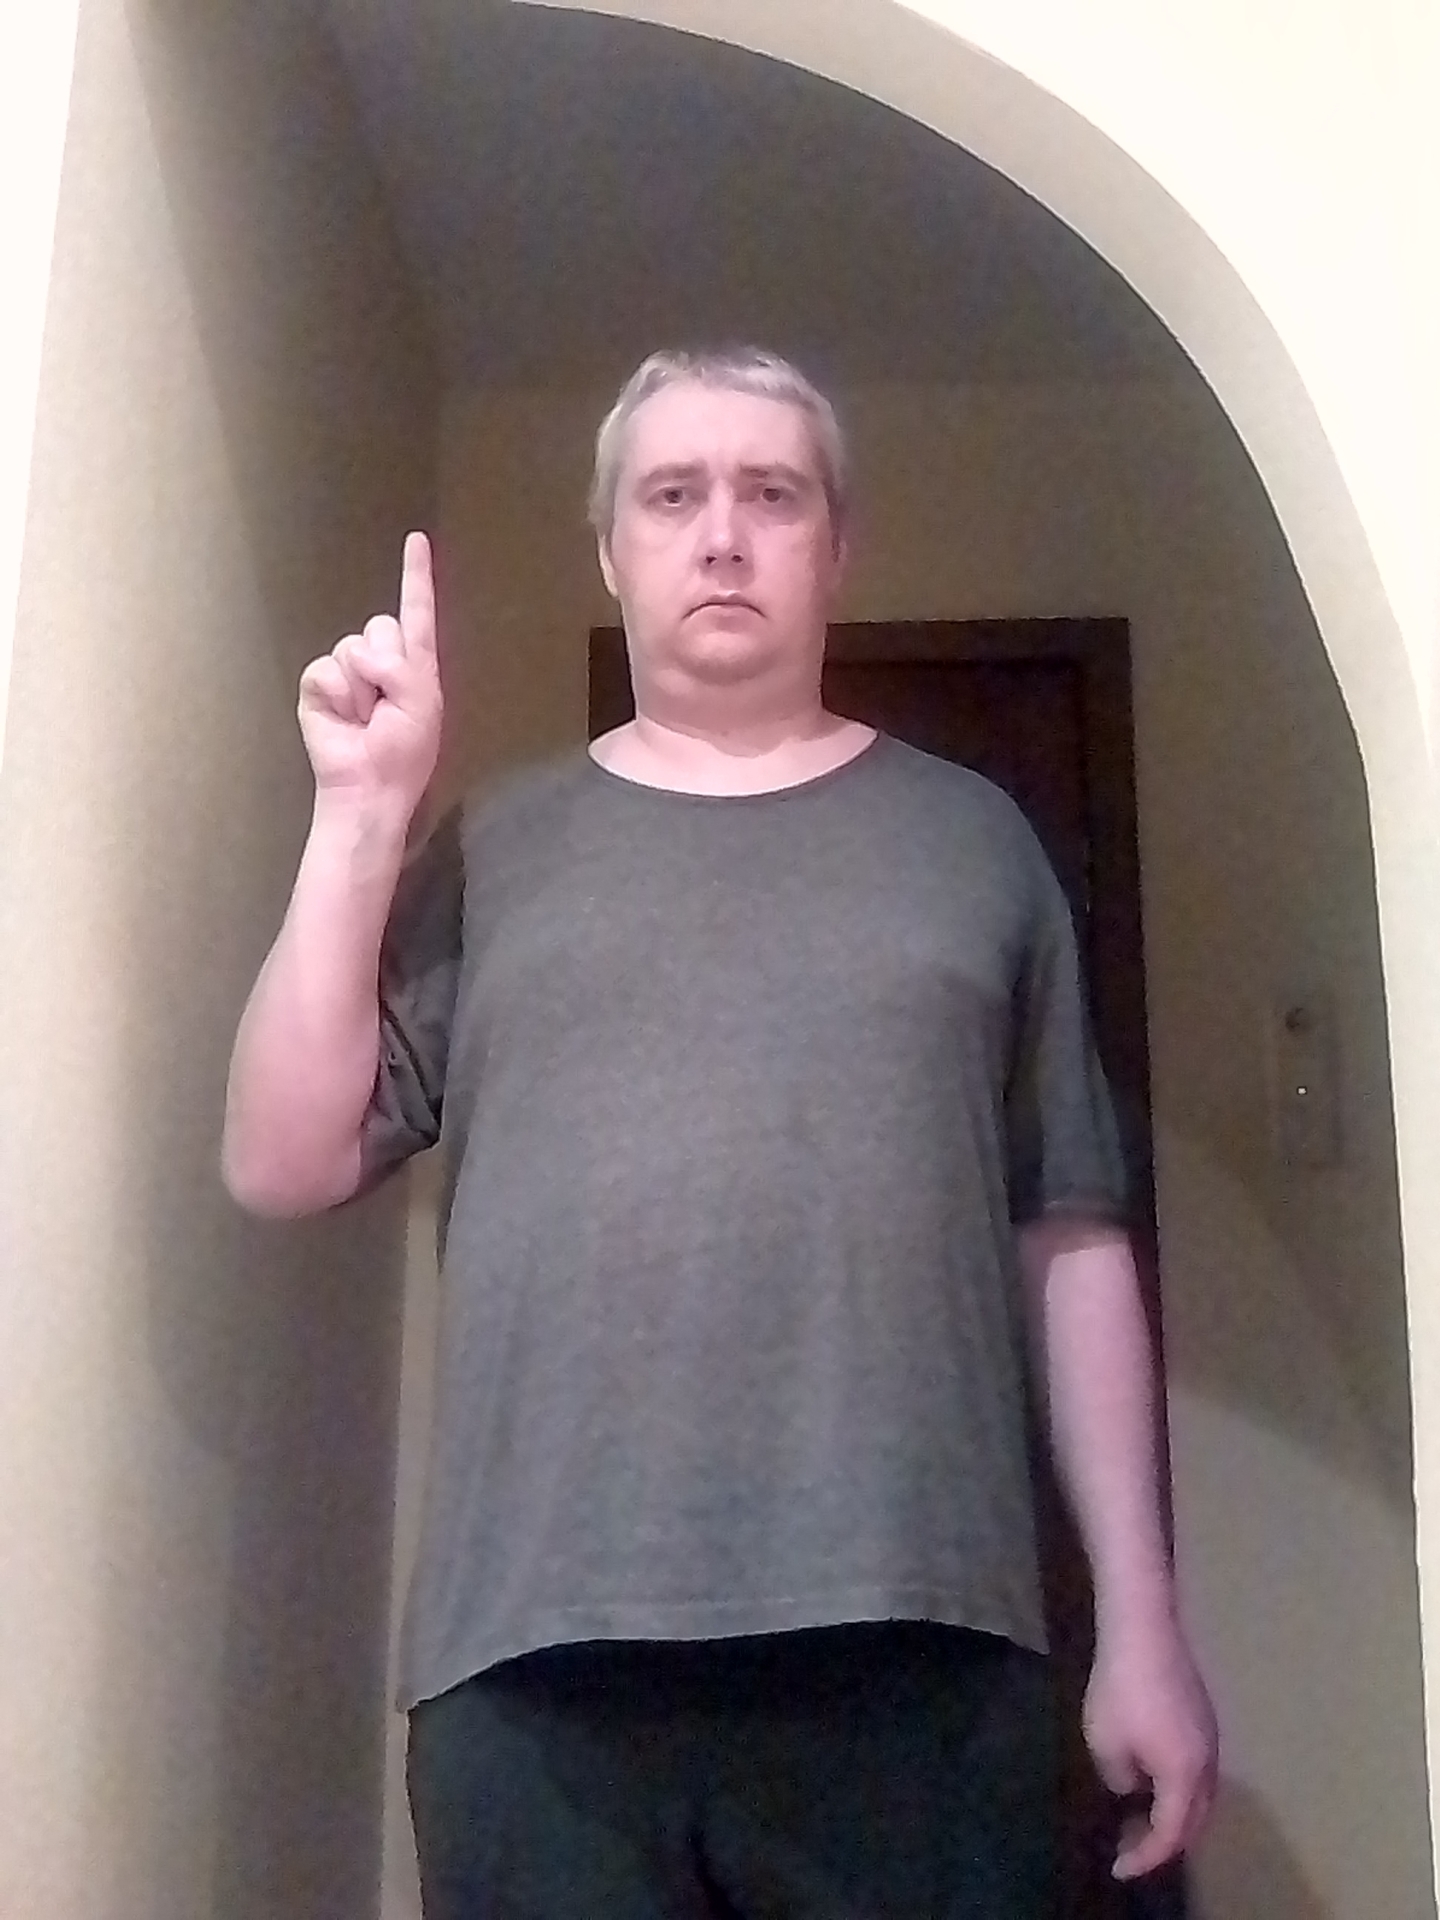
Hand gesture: one